Nord-Ouest (department)

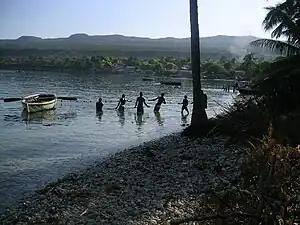
Môle-Saint-Nicolas

Sometime during the 19th century, it was created out of the Nord and Ouest departments.